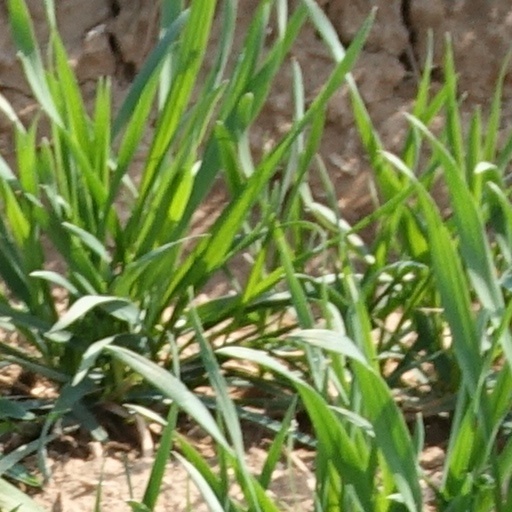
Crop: wheat